Come September

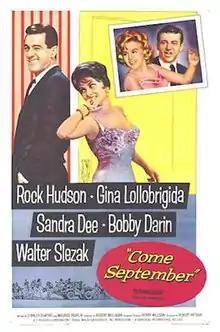
Theatrical release poster

Come September is a 1961 American romantic comedy film directed by Robert Mulligan and starring Rock Hudson, Gina Lollobrigida, Sandra Dee and Bobby Darin. The film was the first produced by Hudson's film production company, 7 Pictures Corporation, in co-production with Raoul Walsh Enterprises.